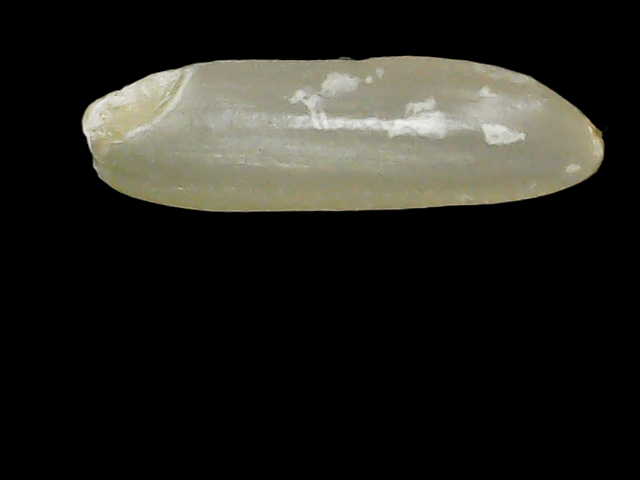
Rice variety: Binadhan11